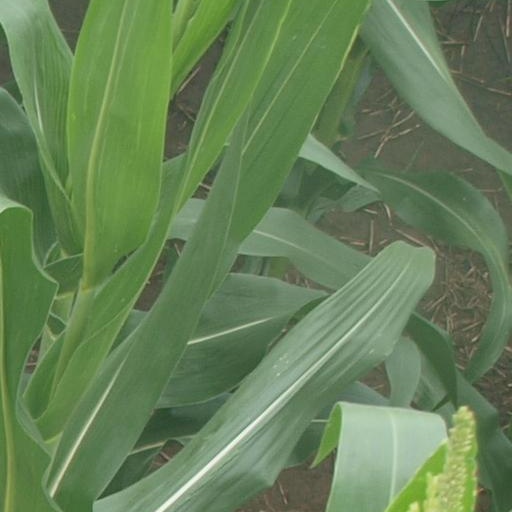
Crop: maize; corn